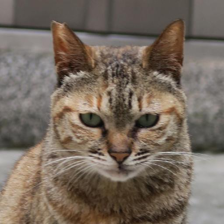
Label: animals